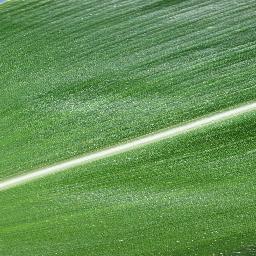
Label: Corn___healthy